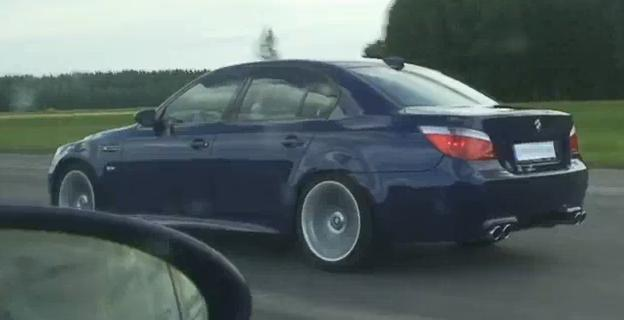
Car model: 2010 BMW M5 Sedan